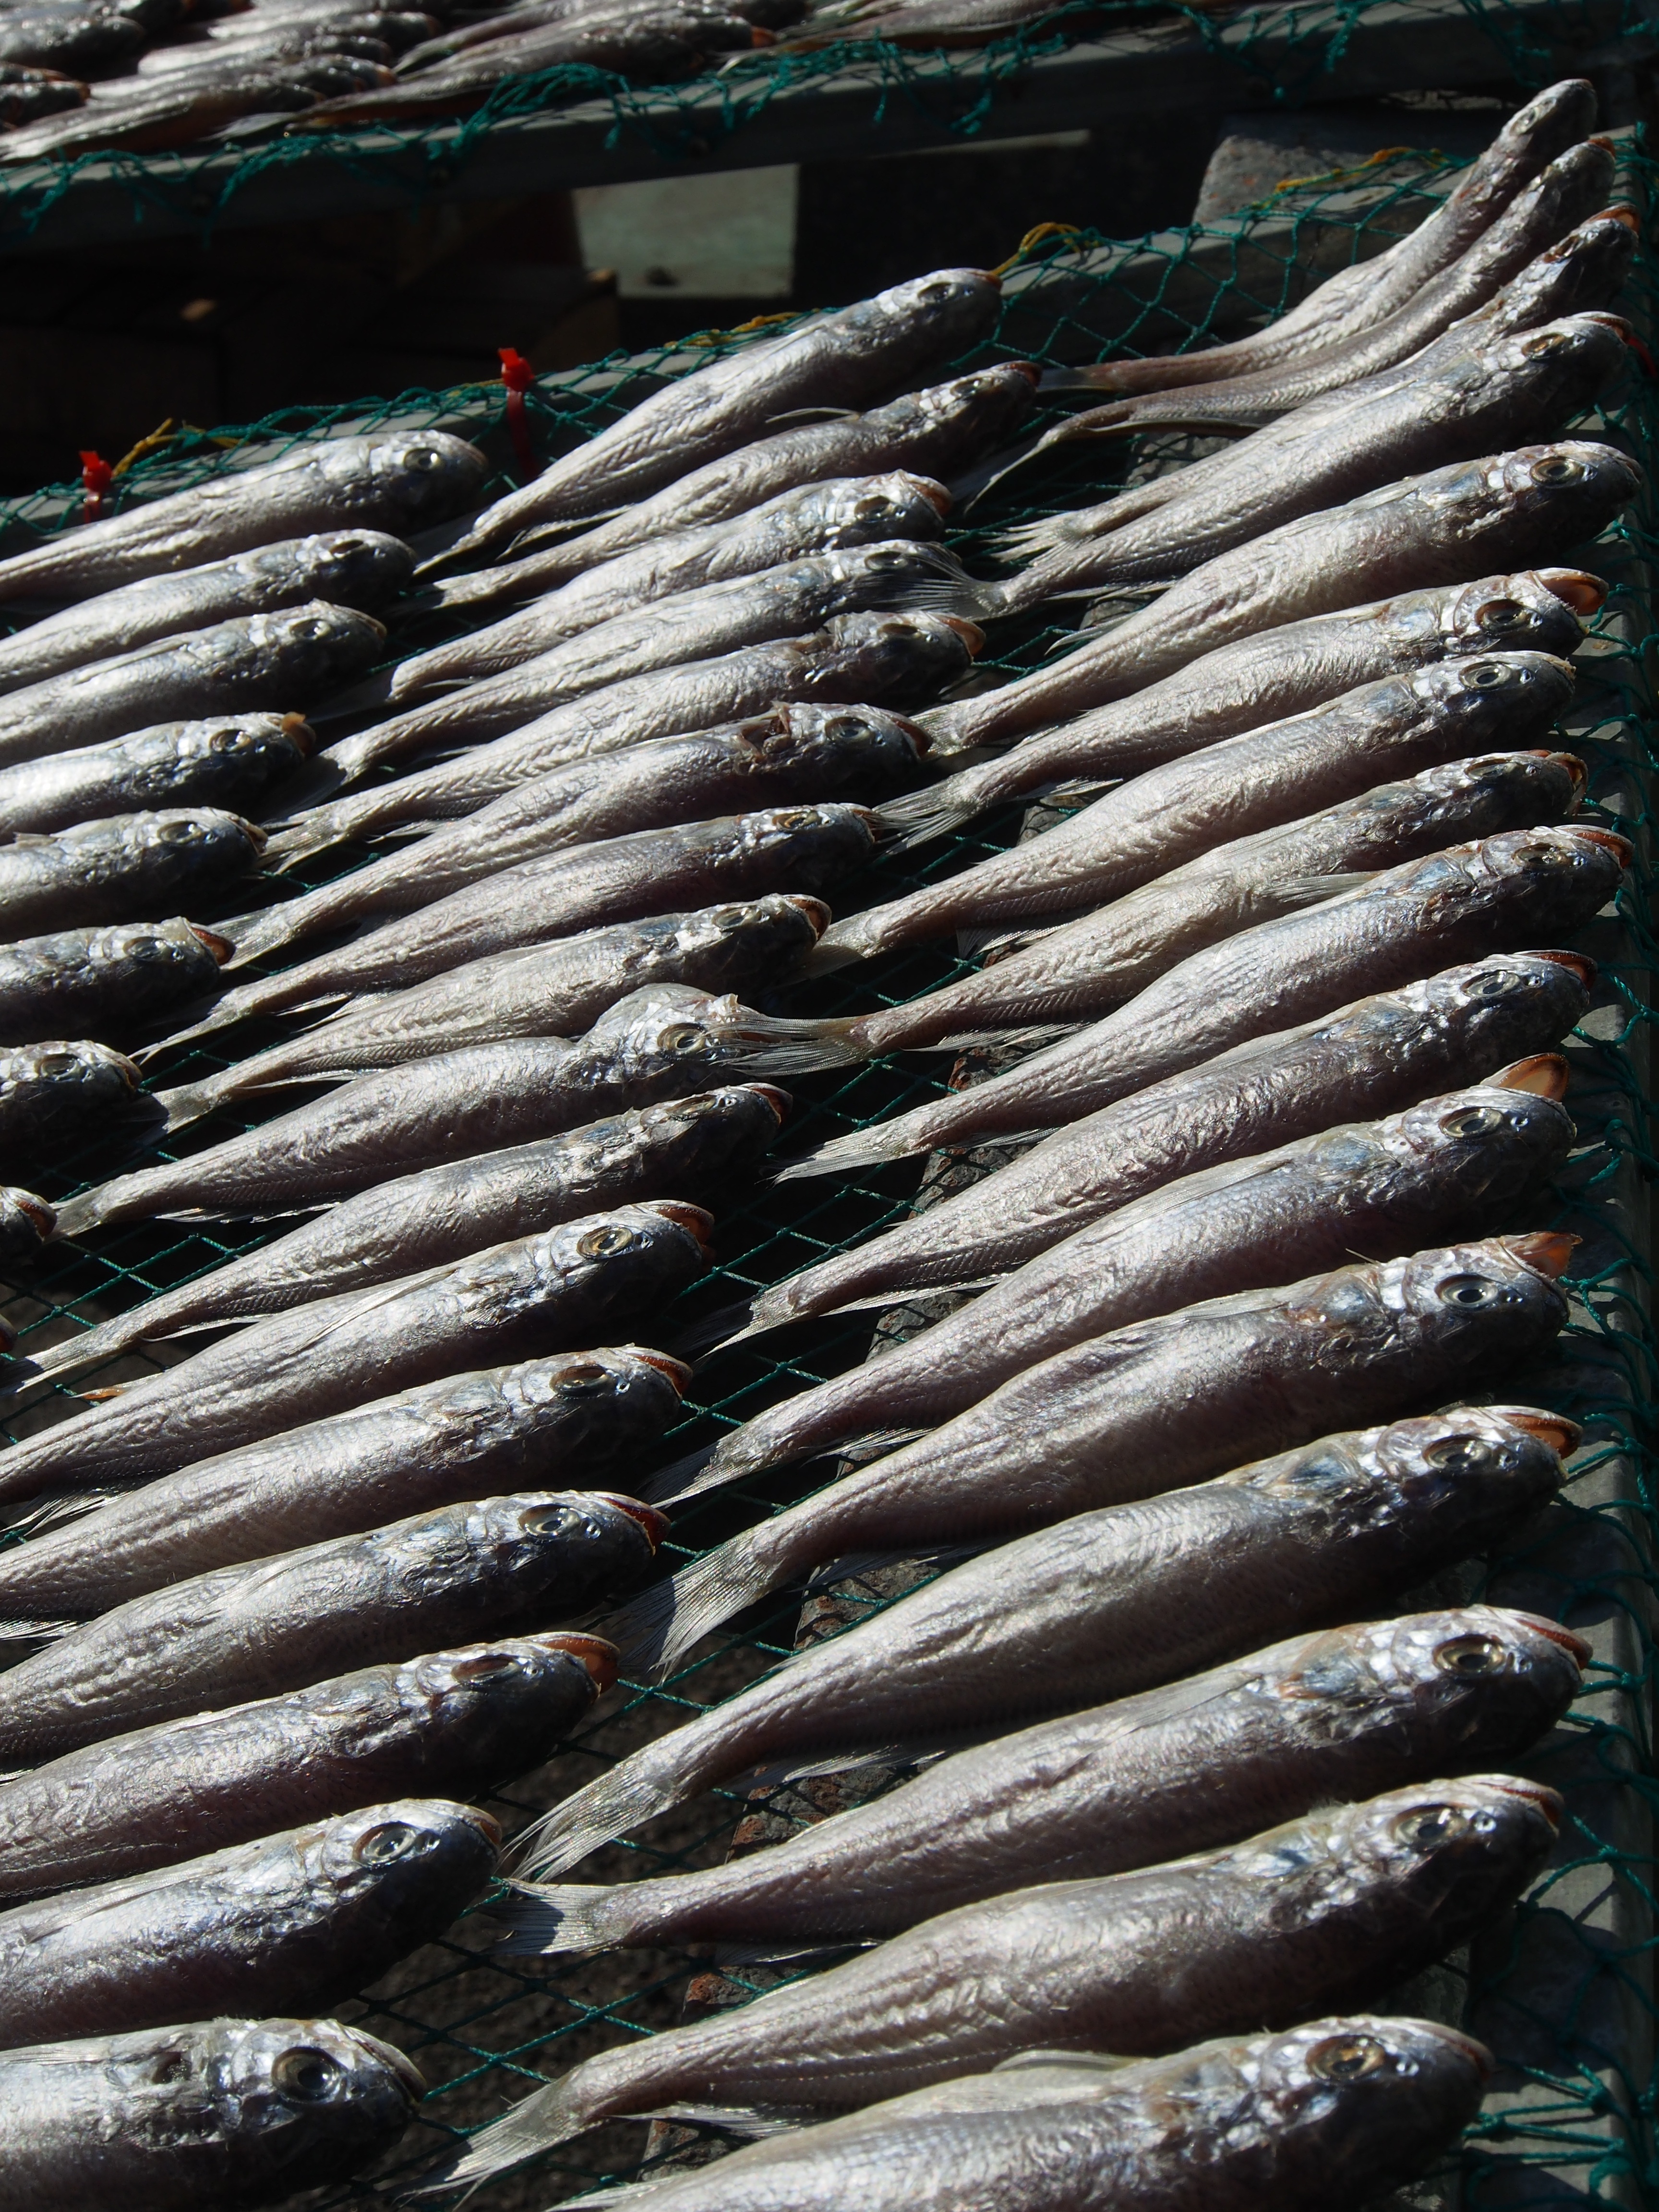
dry, fishing, fish, sardine, herring, mackerel, forage fish